Yichun railway station

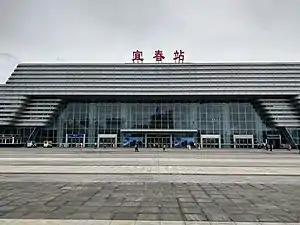

Yichuan railway station is a station on the Hangzhou-Changsha High-Speed Railway, which is a part of the Shanghai-Kunming High-Speed Railway. It is located in Yichun, Jiangxi, China. The former name of this station was Yichun East Railway.